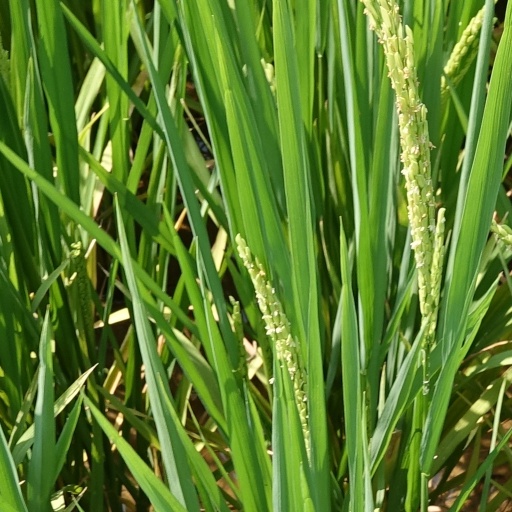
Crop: rice